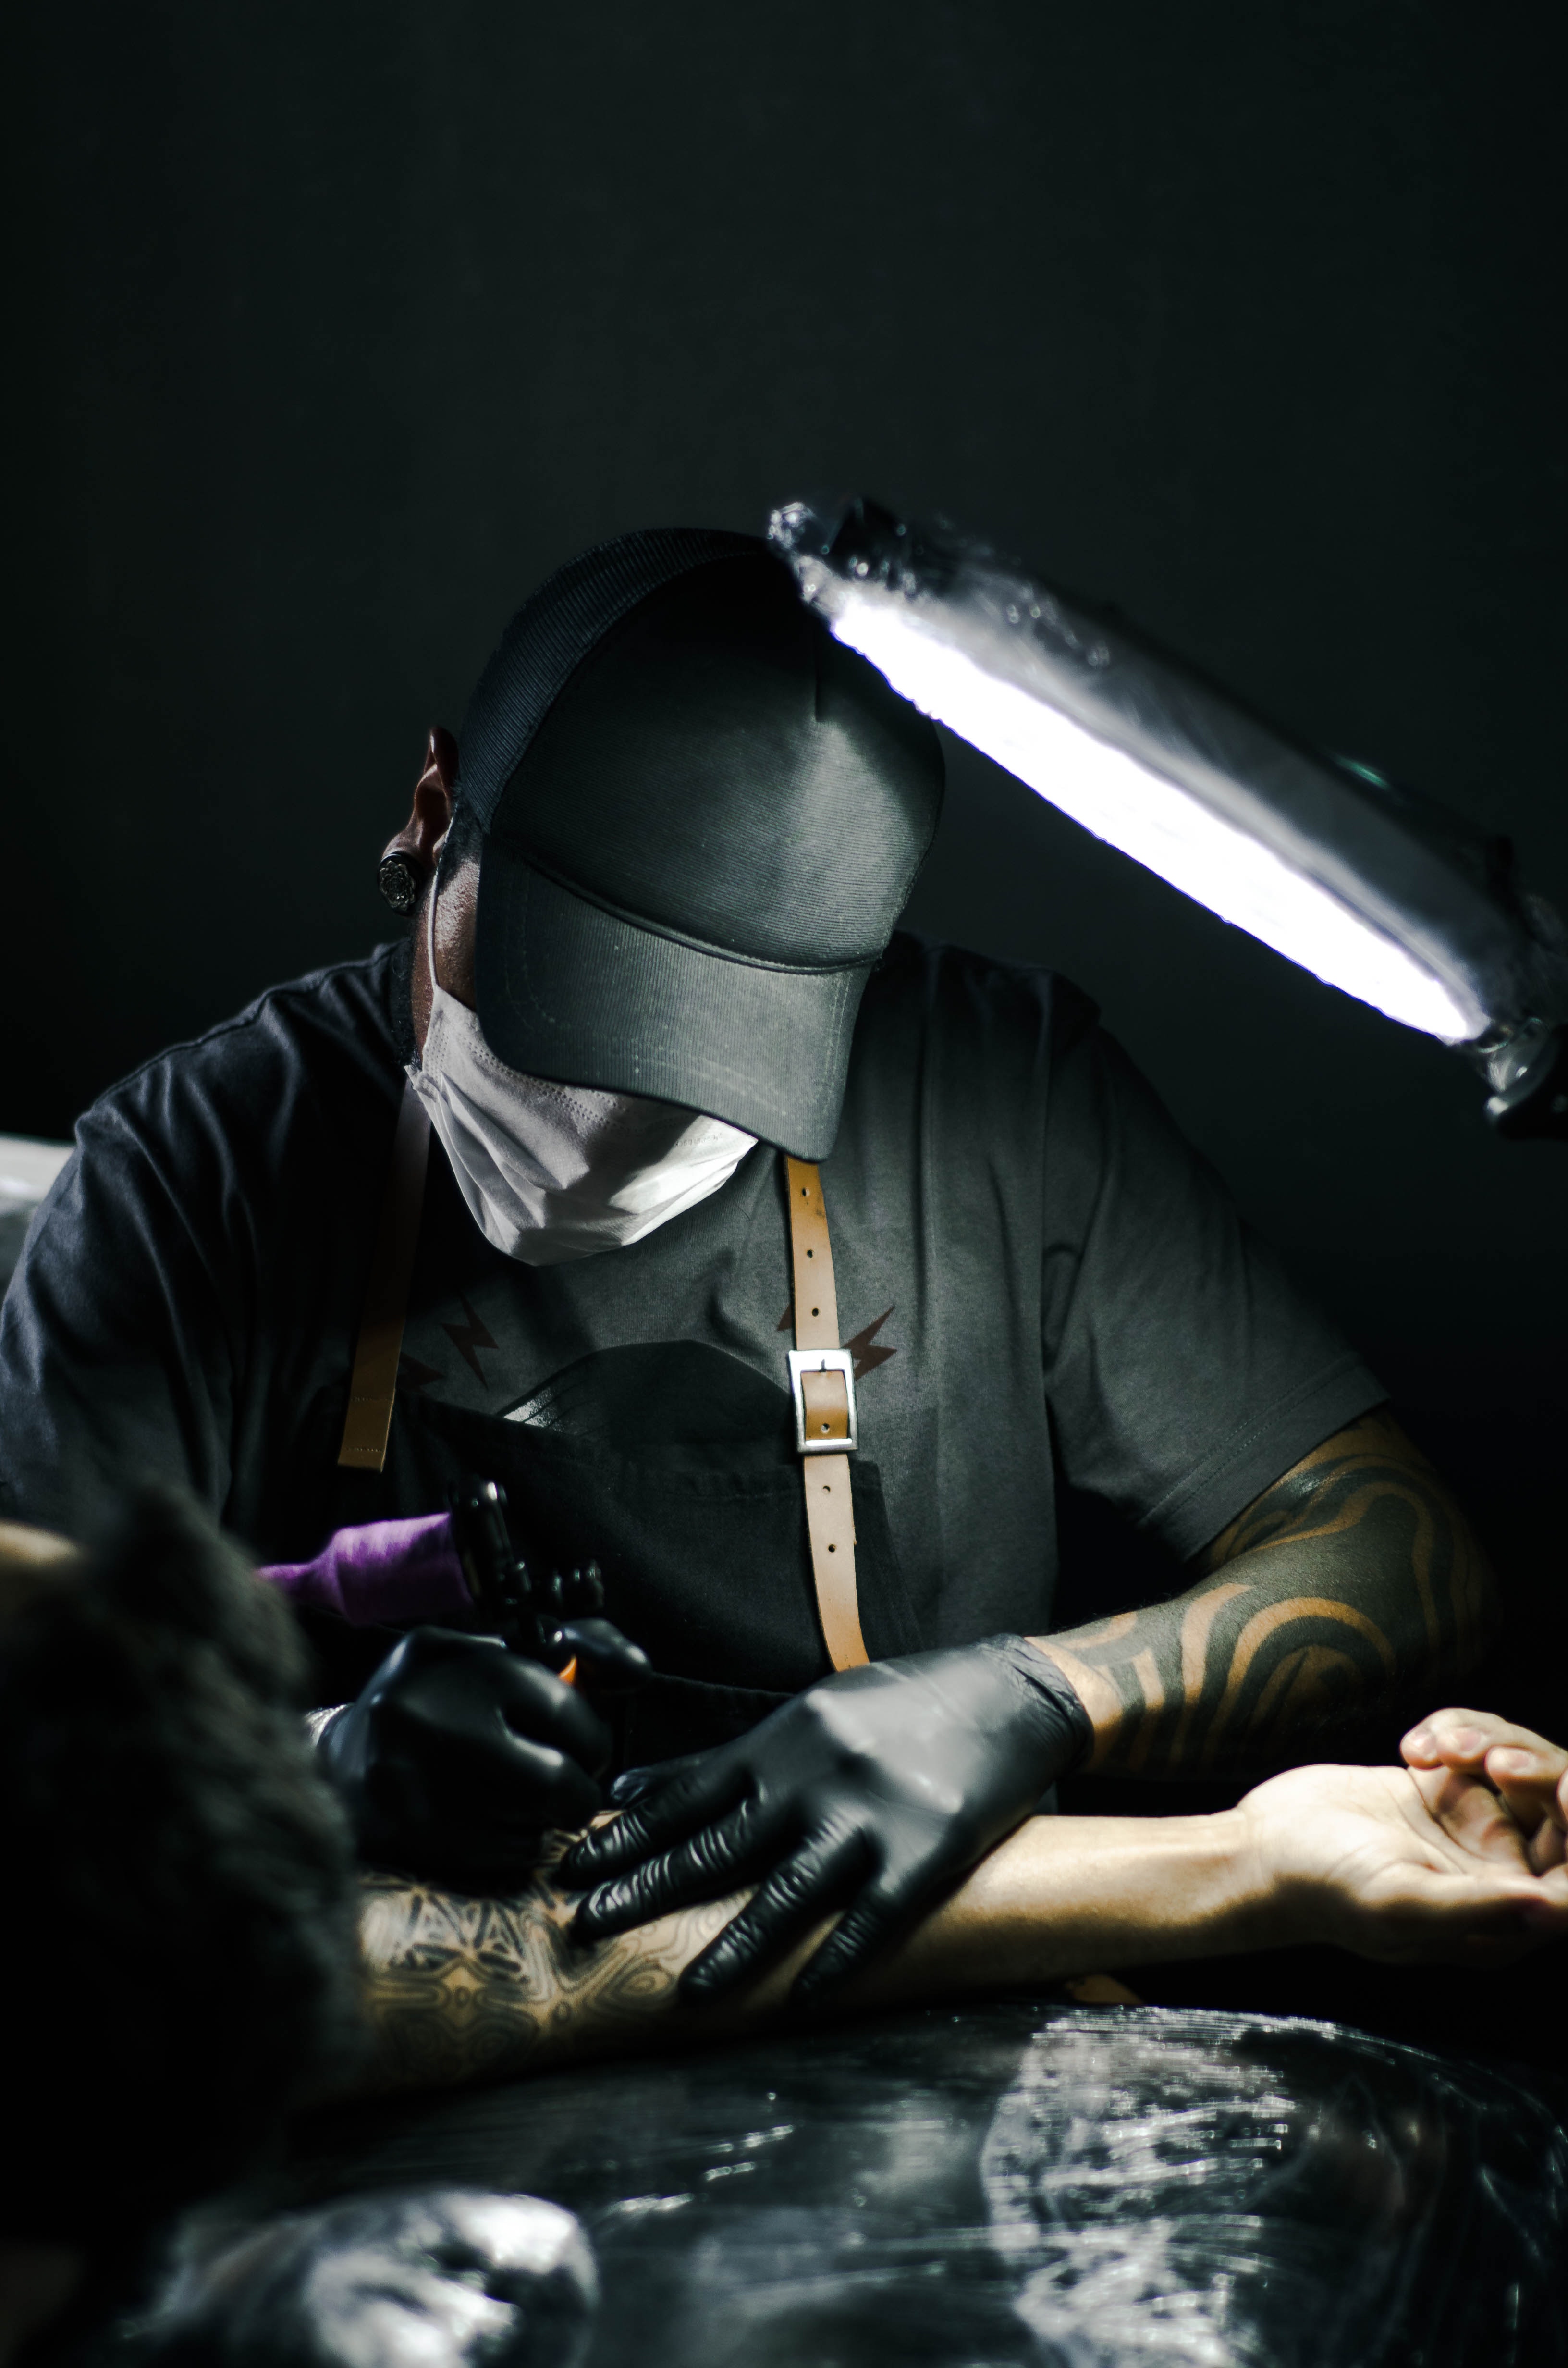
hand, darkness, room, photography, personal protective equipment